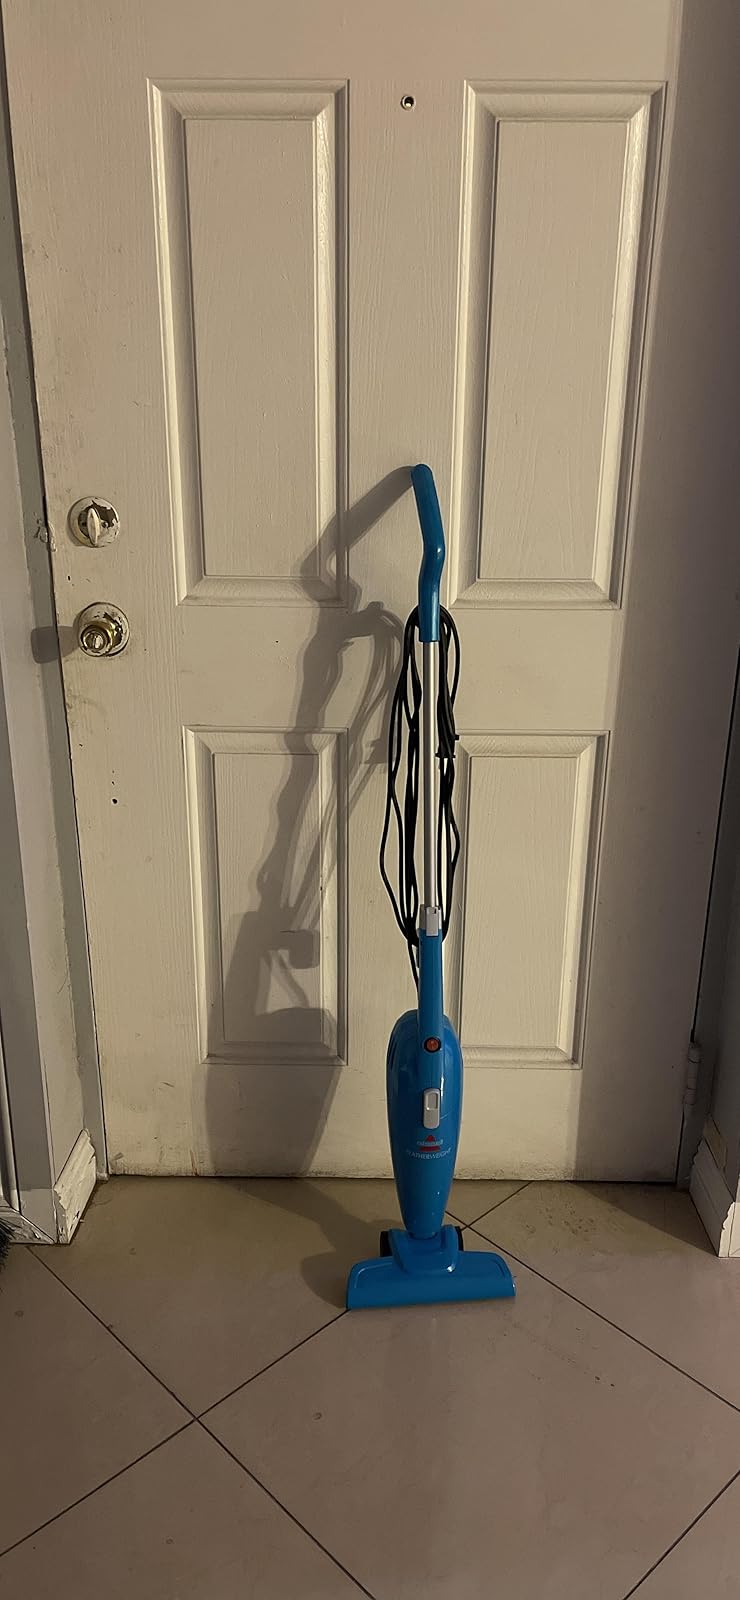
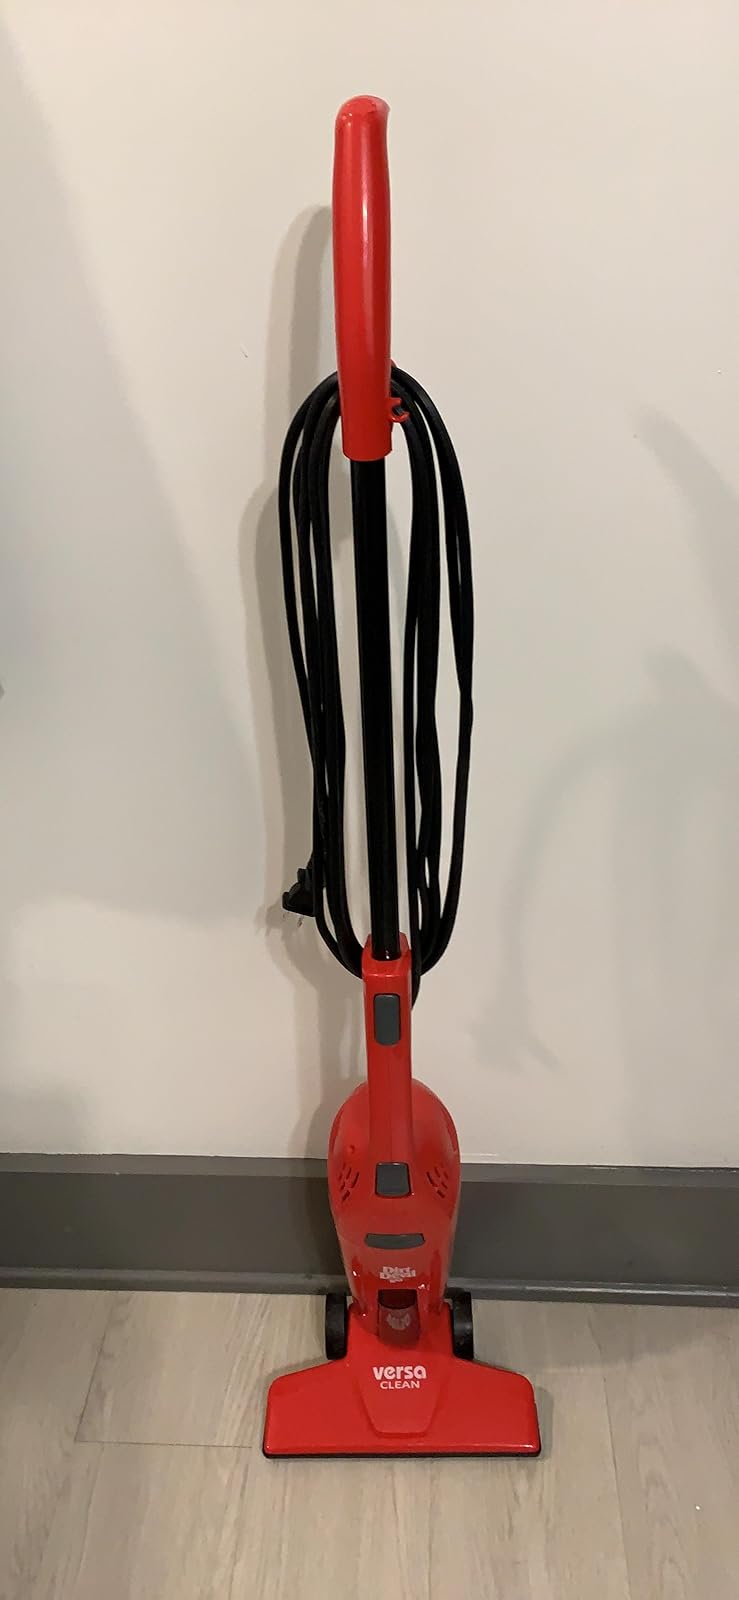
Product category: items_vacuum
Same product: no